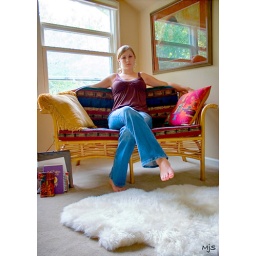
Aubriana on a couch at her aunt Terri's house located in Kansas City, MO.